Miss America

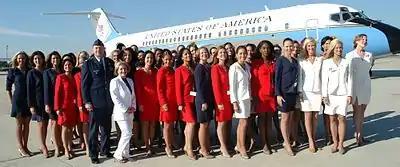
Miss America 2003 contestants

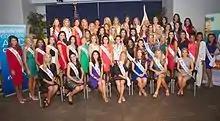
Miss America 2015 contestants

With the rise of second-wave feminism and the civil rights movement during the 1960s, the Miss America pageant became the subject of a series of protests that attacked it as sexist, racist, and part of U.S. militarism. The first such demonstration took place during the Miss America 1969 pageant held on September 7, 1968 (won by Miss Illinois 1968, Judith Ford), when about 200 members of the group New York Radical Women demonstrated as part of the Miss America protest. Bev Grant's photographs of this event have become iconic. In addition, a pamphlet distributed at the protest by Robin Morgan, "No More Miss America!", became a source for feminist scholarship. The protest was co-sponsored by Florynce Kennedy's Media Workshop, an activist group she founded in 1966 to protest the media's representation of African-Americans, along with the feminist Jeannette Rankin Brigade and the ACLU. Morgan later stated that the Miss America pageant "was chosen as a target for a number of reasons: it has always been a lily-white, racist contest; the winner tours Vietnam, entertaining the troops as a 'Murder Mascot'; the whole gimmick is one commercial shillgame to sell the sponsor's products. Where else could one find such a perfect combination of American values—racism, militarism, sexism—all packaged in one ‘ideal symbol,’ a woman." The protesters compared the pageant to a county fair where livestock are judged. They thus crowned a sheep as Miss America and symbolically destroyed a number of feminine products, including false eyelashes, high-heeled shoes, curlers, hairspray, makeup, girdles, corsets, and bras. Burning the contents of a trash can was suggested, but a permit was unobtainable; news media seized on the similarity between draft resisters burning draft cards and women burning their bras. In fact, there was no bra burning, nor did anyone remove her bra. The Women's Liberation Front later demonstrated at the Miss America 1971 pageant.